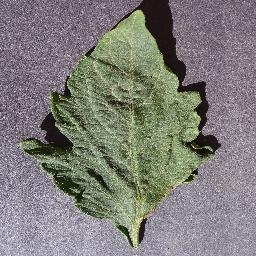
Label: Tomato___healthy